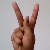
The image shows a hand gesture representing the letter 'K' in Indian Sign Language.